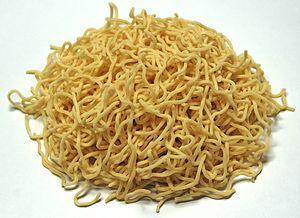
Ramen / Tilberedning / Nudler
Friske ramen-nudler.
Ramen er en form for japanske nudler. Navnet bruges dog især om den nudelsuppe, der laves med dem. Retten stammer oprindeligt fra Kina, hvor den er kendt som lamian men den blev overtaget og tilpasset af det japanske køkken i det 19. århundrede. I Japan sælges ramen i specielle restauranter, "ramen-ya", der typisk har specialiseret sig i netop denne ret. Udenfor Japan kendes ramen først og fremmest som færdigret.